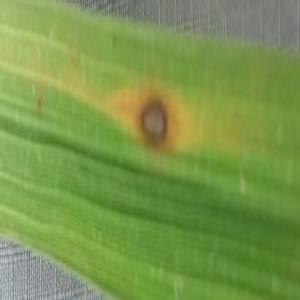
Disease: Brownspot